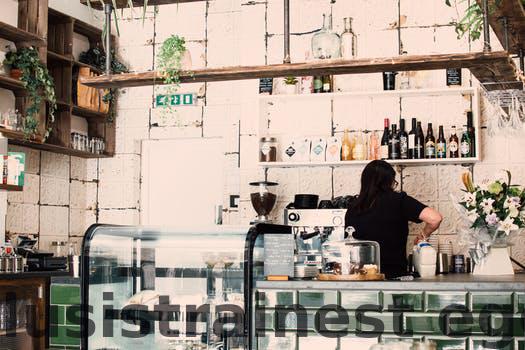
Label: Watermark